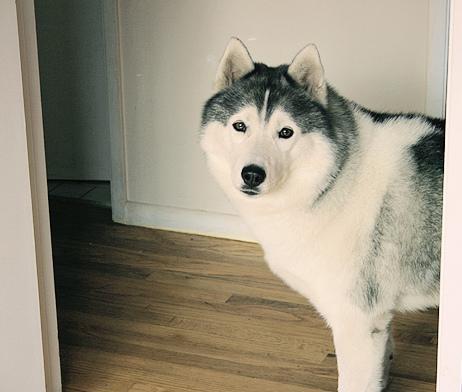
Siberian_husky